Question: Please indicate a possible affordance area of the jump_skateboard that can be used for riding
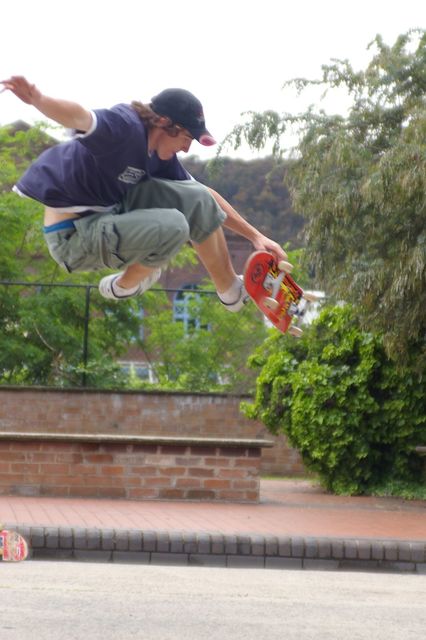
Answer: [233, 237, 305, 340]